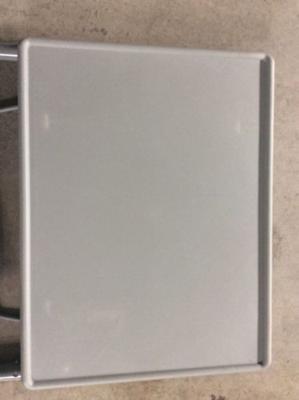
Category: table